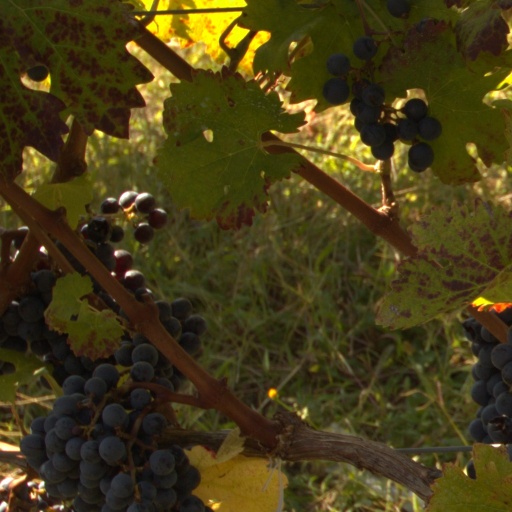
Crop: grape